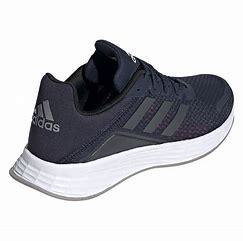
Brand: Adidas
Model: Duramo 10